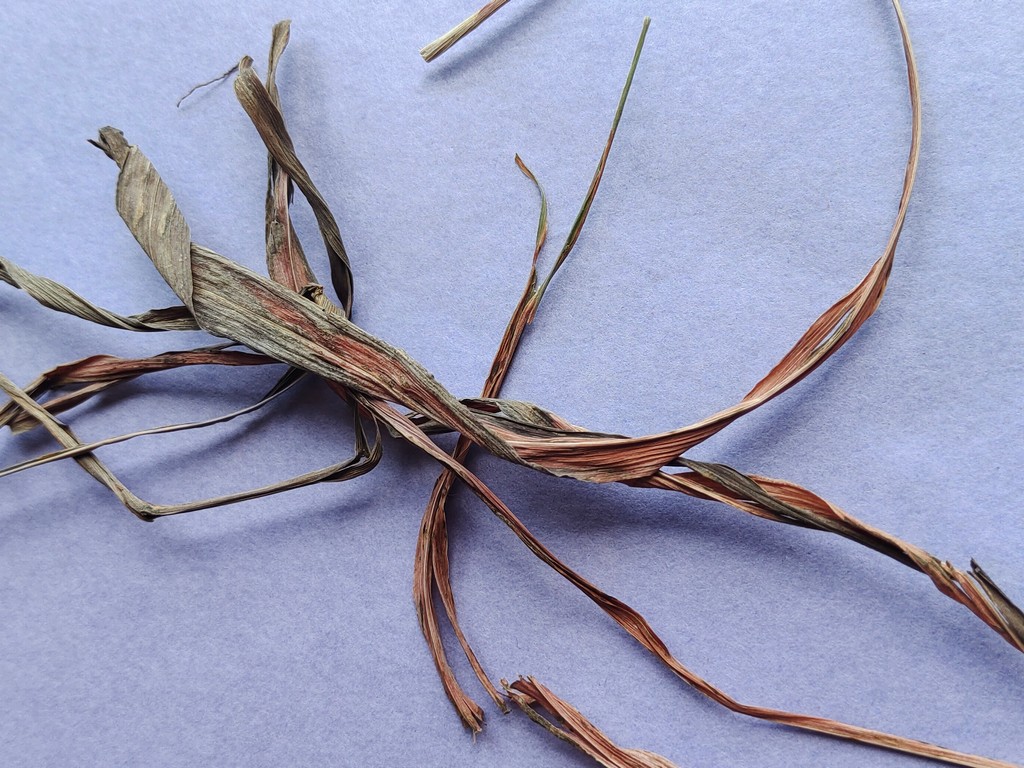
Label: Dried